Arkhangelsk

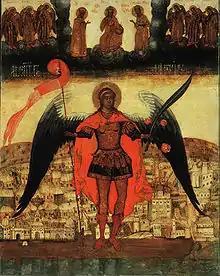
Icon of Archangel Michael, shown as protector of Arkhangelsk

In 1722, Peter the Great decreed that Arkhangelsk should no longer accept goods that amounted to more than was sufficient for the town (for so-called domestic consumption). It was due to the Tsar's will to shift all international marine trade to Saint Petersburg. This factor greatly contributed to the deterioration of Arkhangelsk that continued up to 1762 when this decree was cancelled.